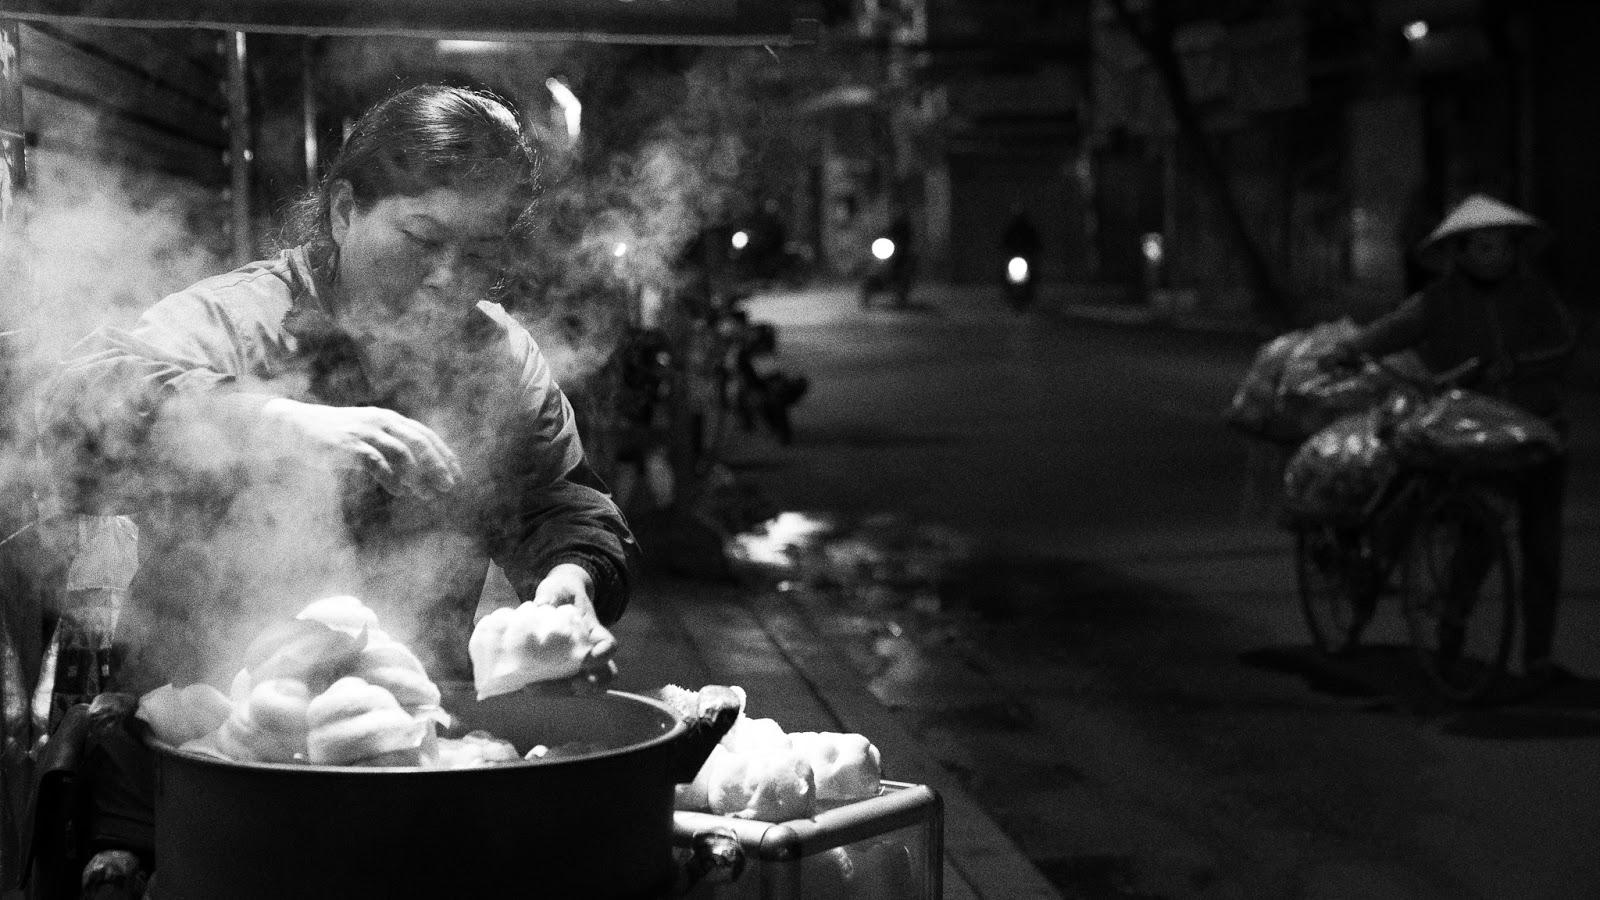
có một chiếc xe đạp chở theo những chiếc túi lớn xuất hiện ở trên đường